History of Blackpool F.C. (1962–present)

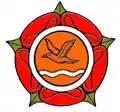
The club's crest between 1987 and 1993.

Blackpool attained 10th position in 1987–88, leaving themselves with a slim chance of making the new play-offs system; however, 4 defeats in their final 8 games meant that 10th was now their finishing position. On 8 March 1988, the club celebrated its centenary with a champagne reception and seven-course dinner – advertised as a "Centenary Banquet and Ball" – at the Imperial Hotel. Russell Harty was the guest speaker, exactly three months prior to his death.